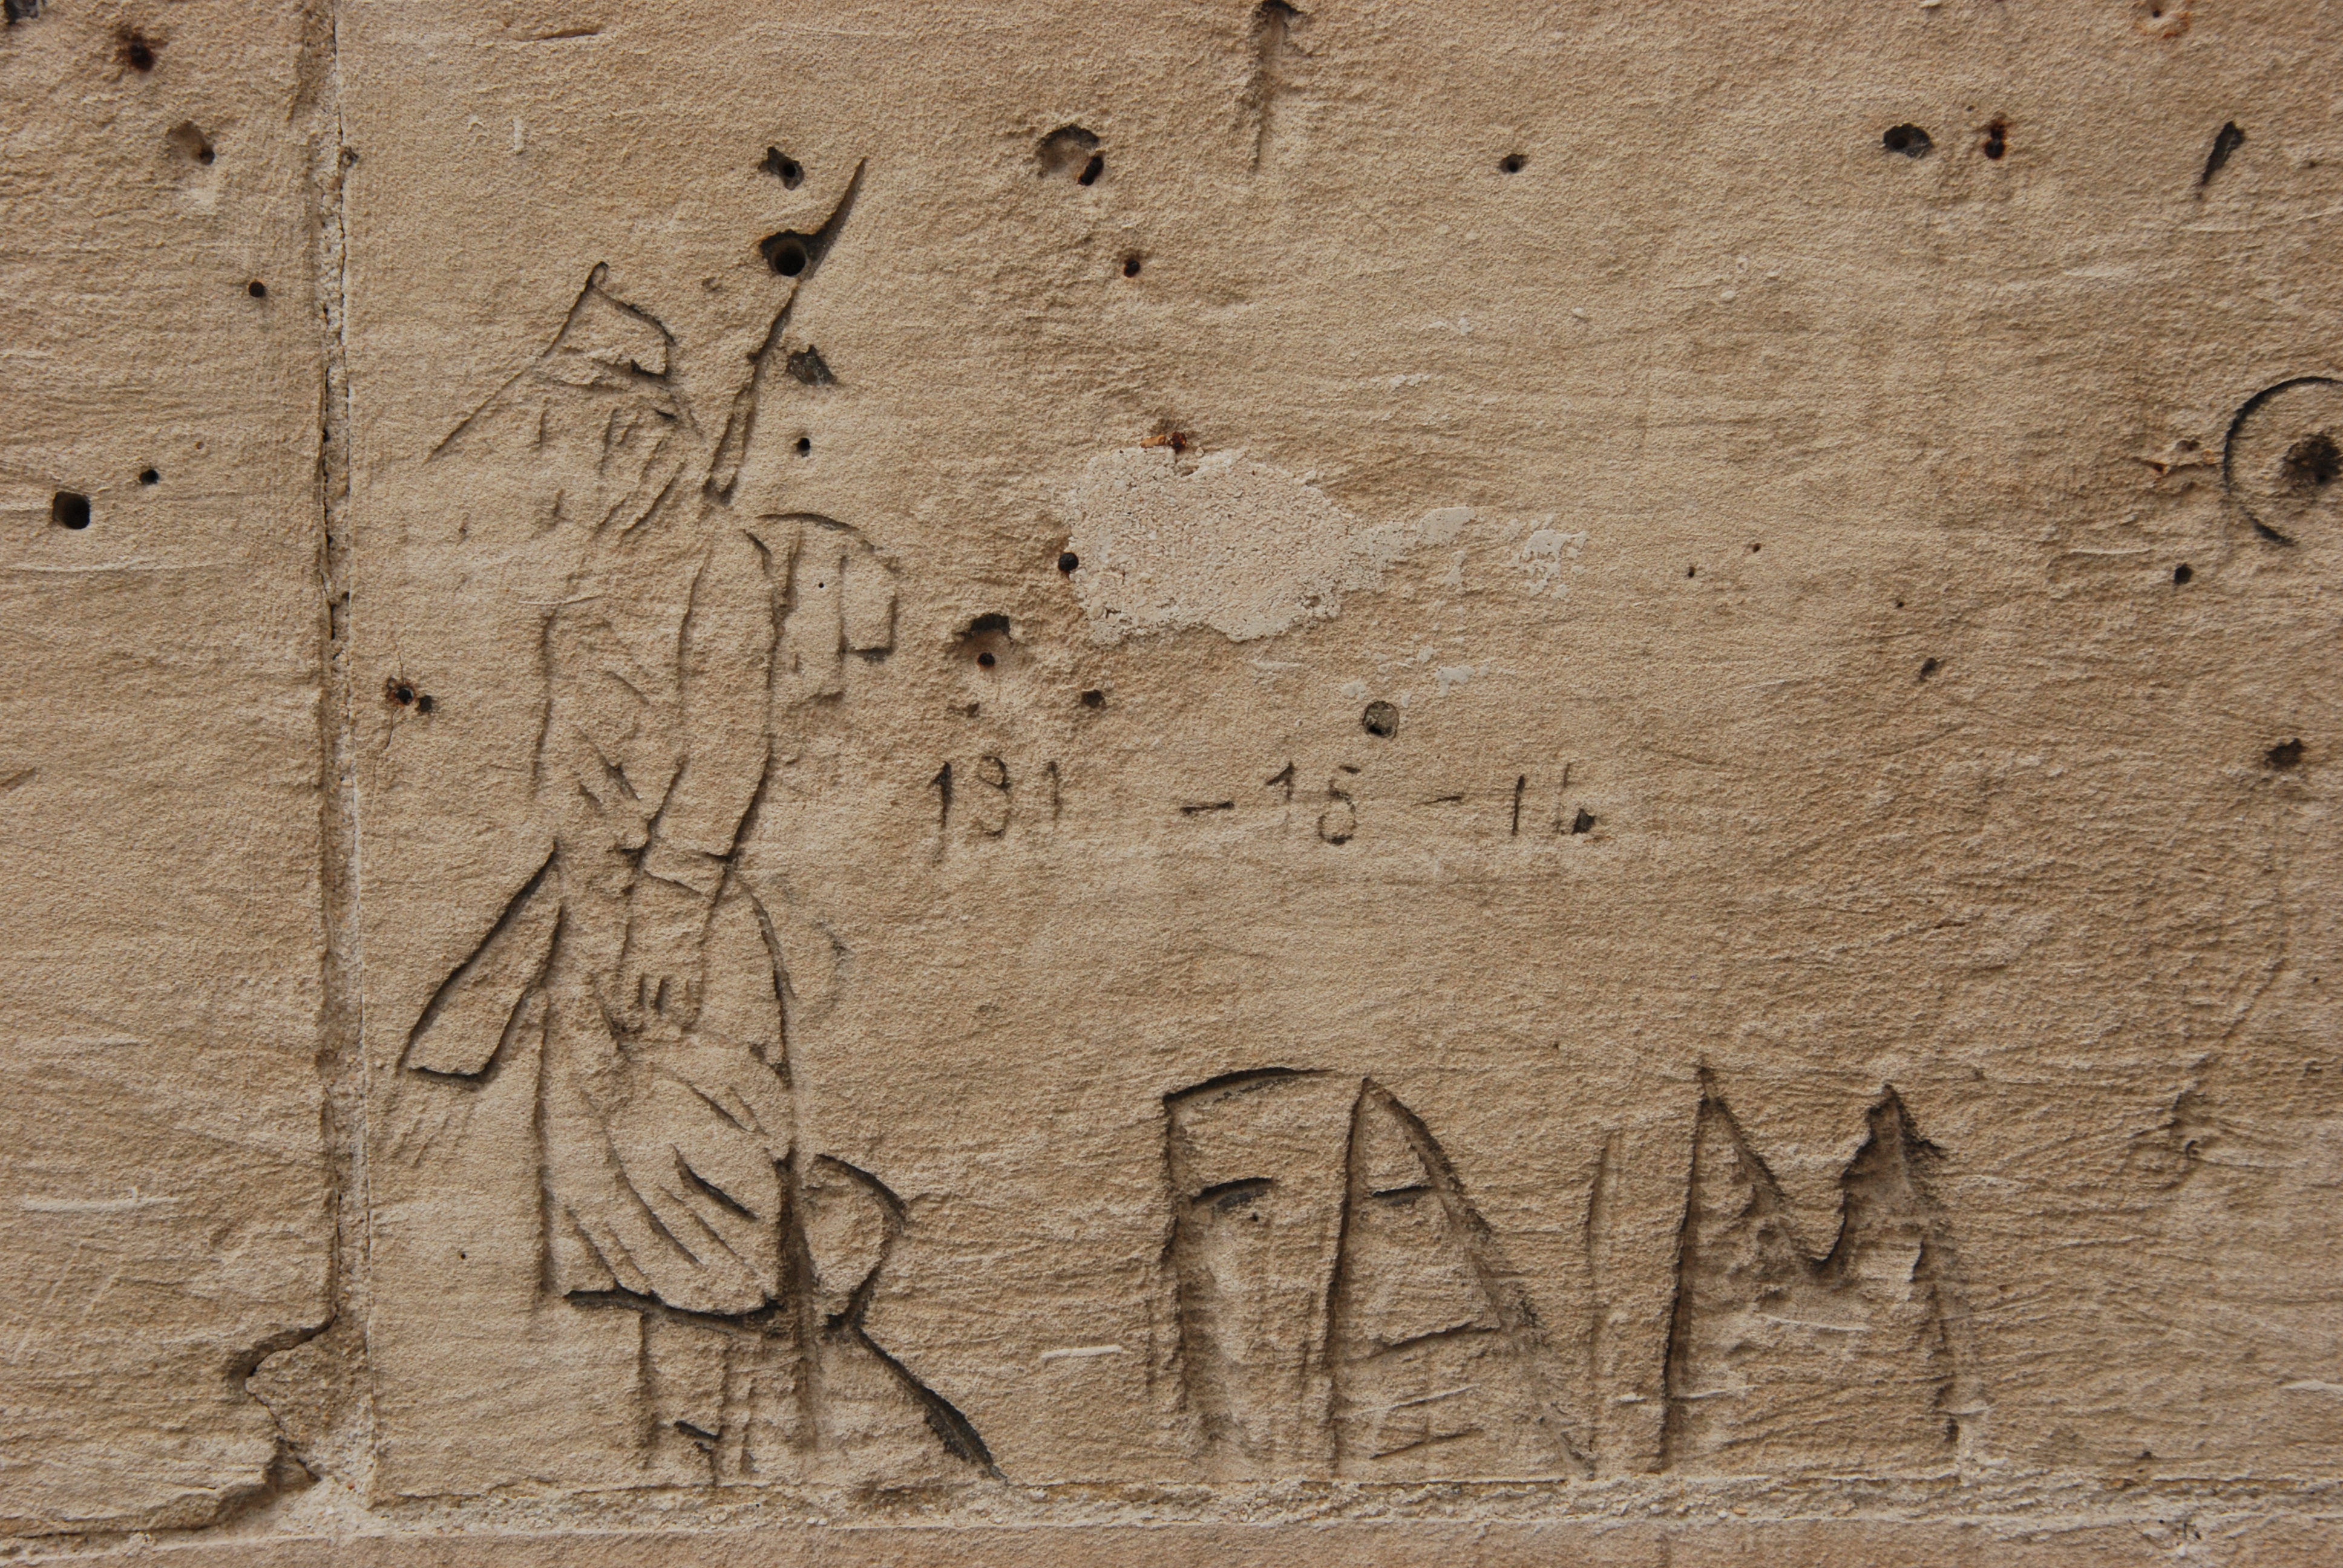
sand, wood, texture, wall, military, france, soldier, soil, war, art, sketch, drawing, temple, inscription, carving, relief, first world war, ancient history